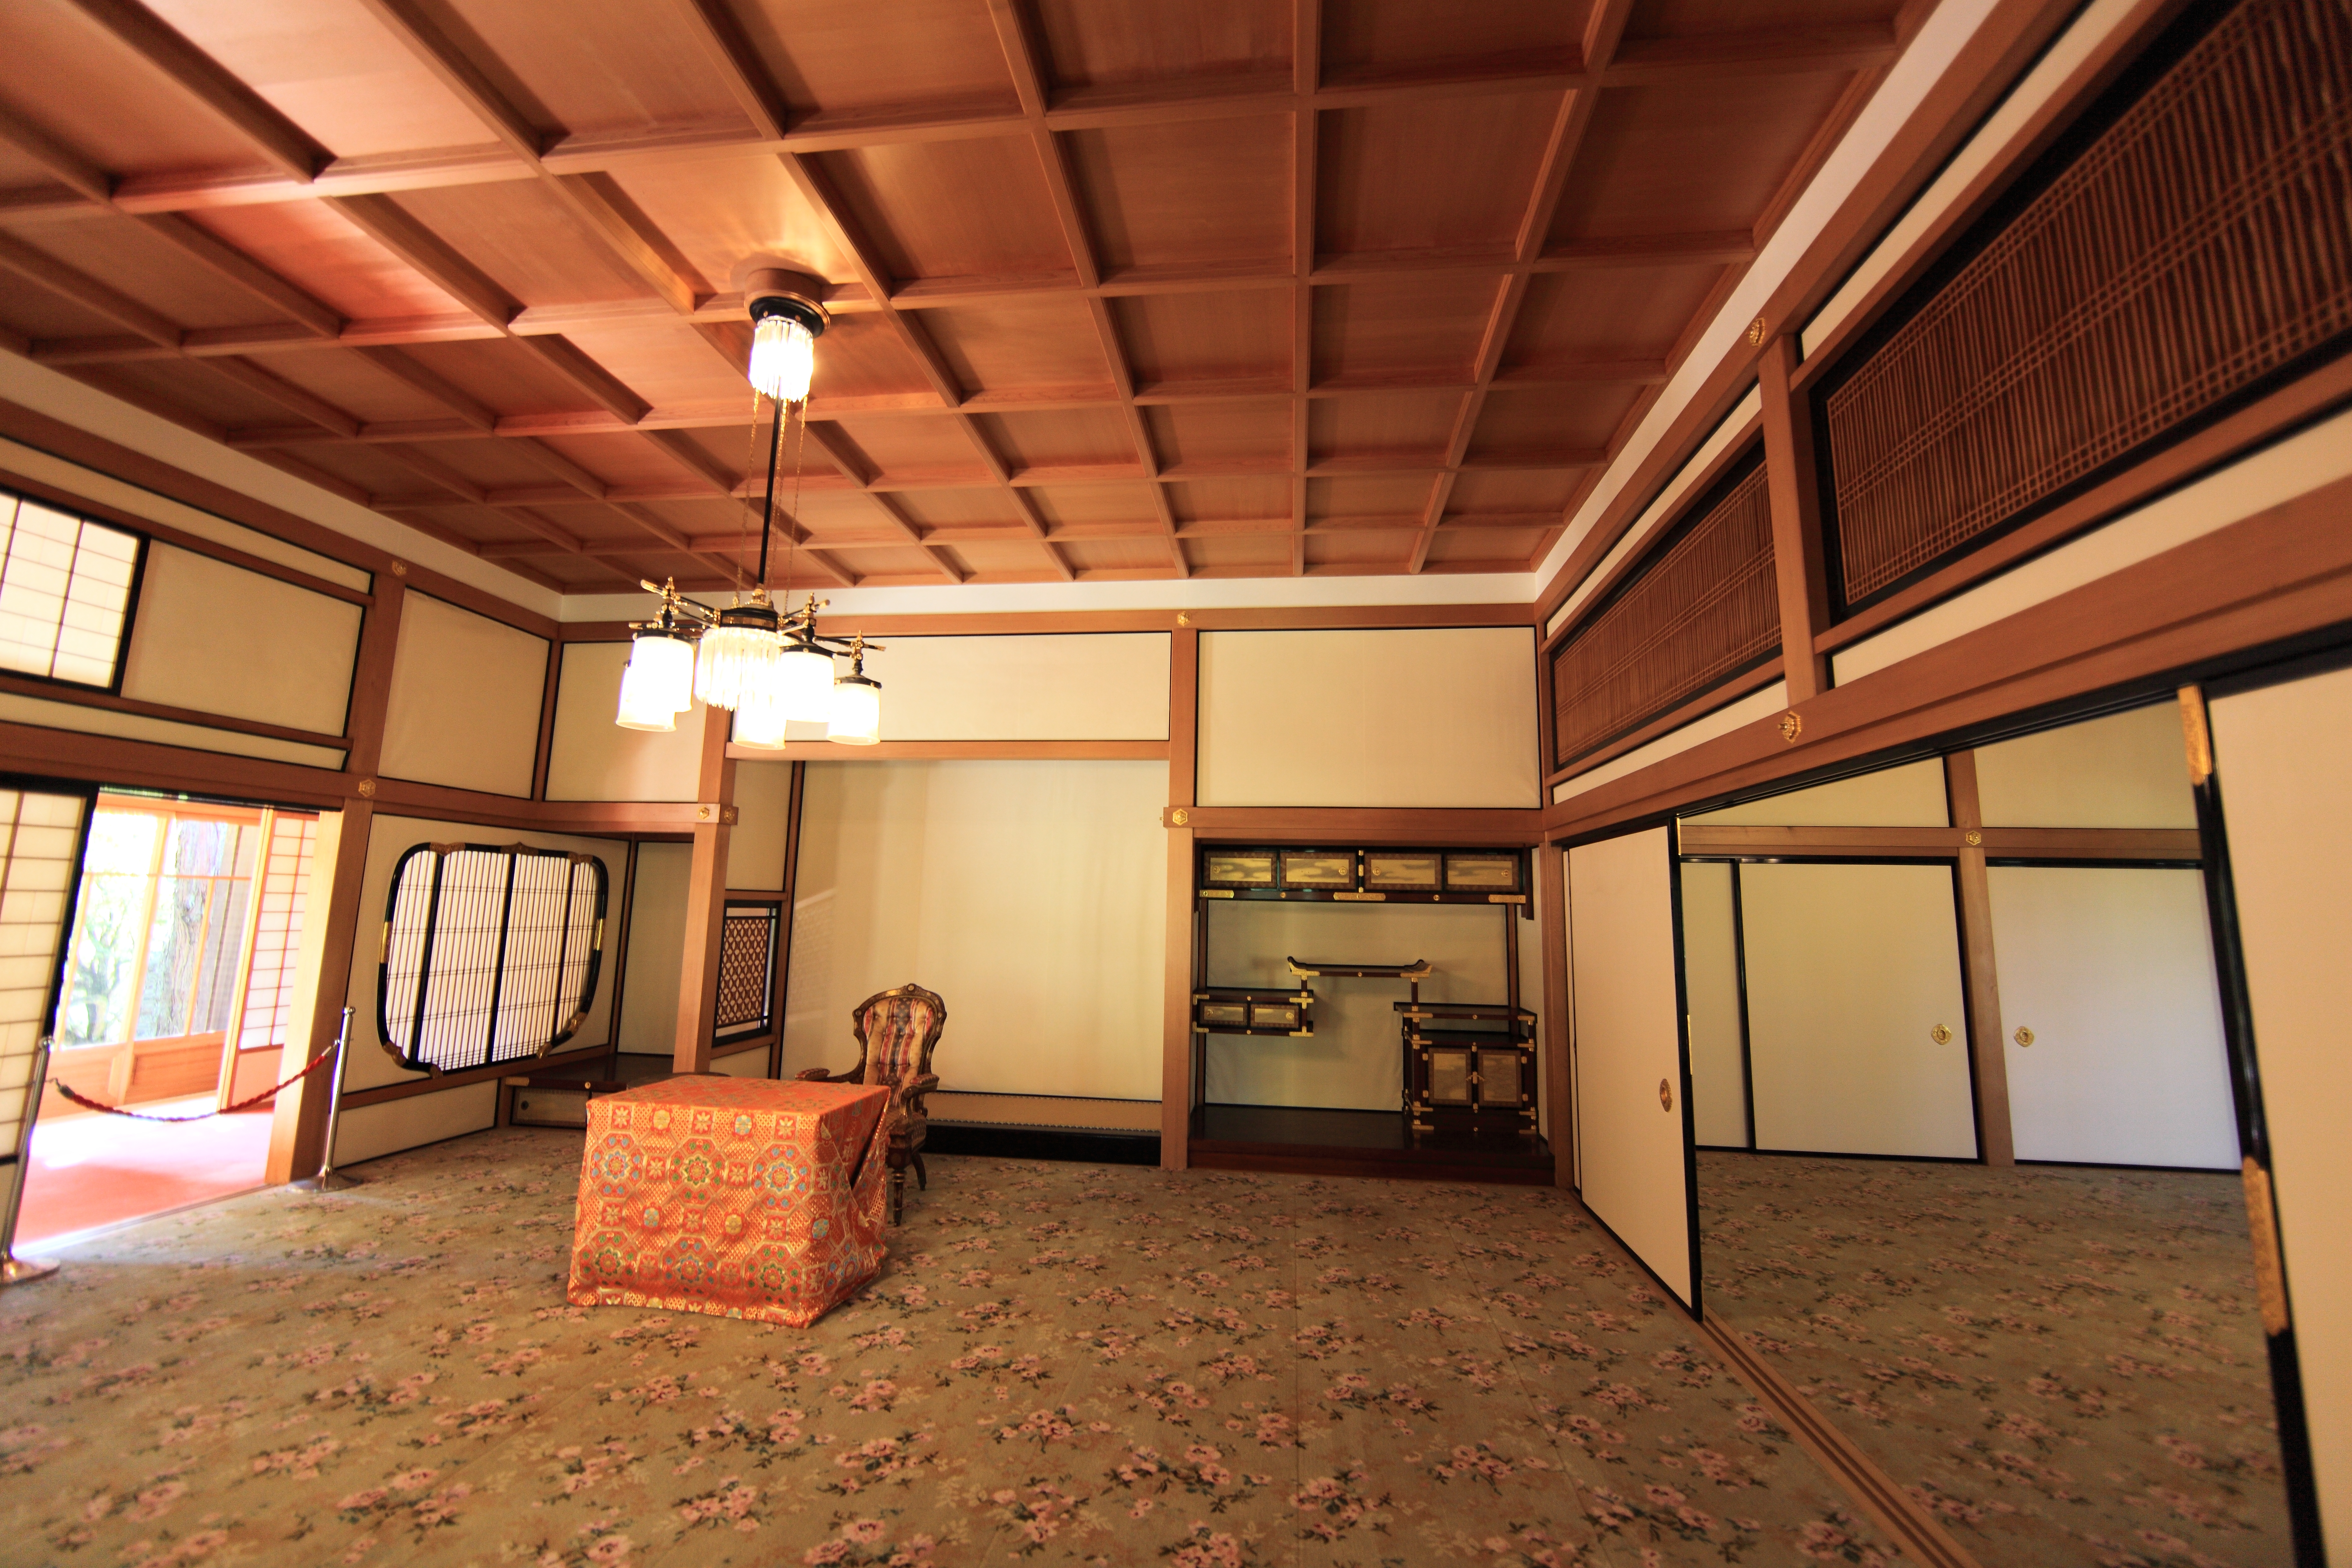
villa, house, floor, interior, home, ceiling, high, cottage, property, living room, basement, room, interior design, design, japanese, tochigi, 5d, style, hires, imperial, estate, markii, traditional, hi, res, resolution, nikkoh, tamozawagoyoutei, real estate